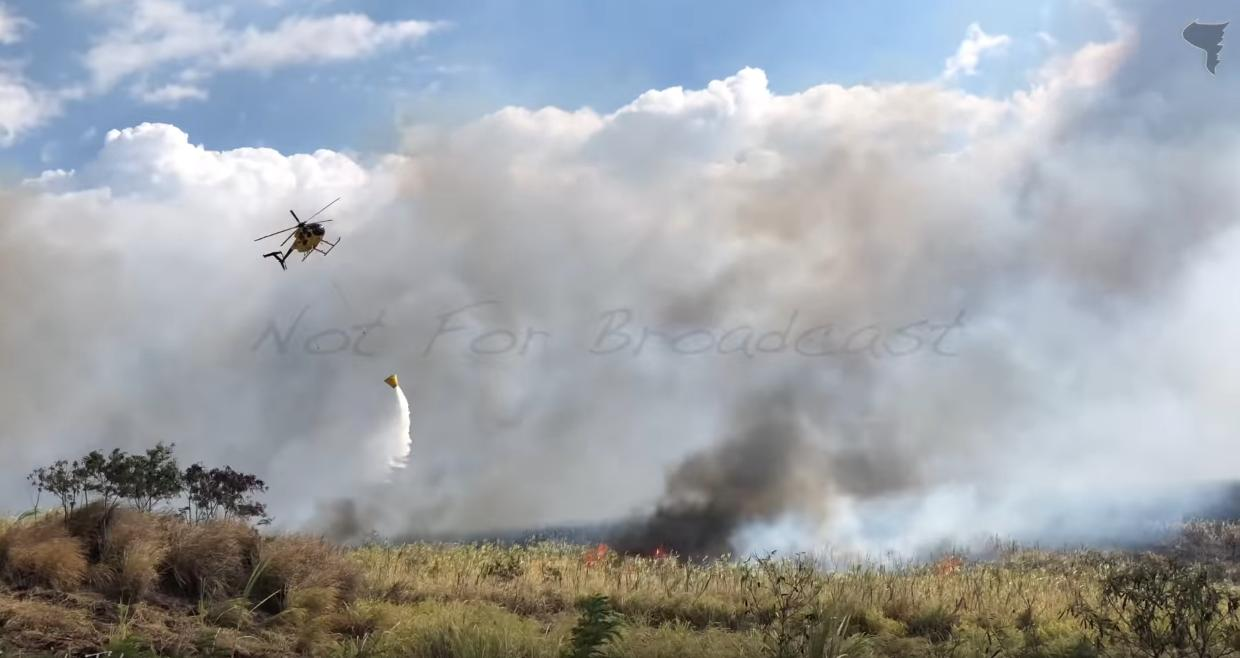
Fire: no
Smoke: yes